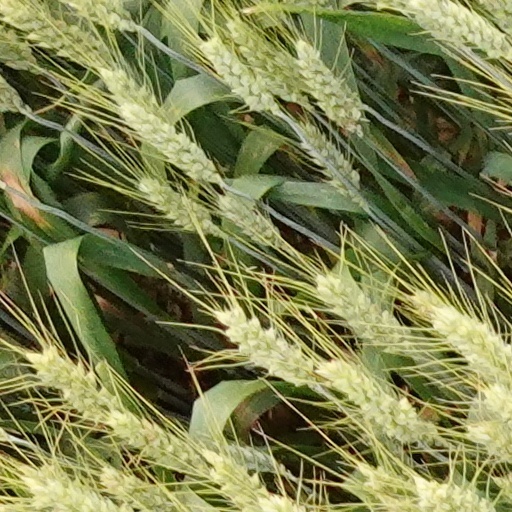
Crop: wheat